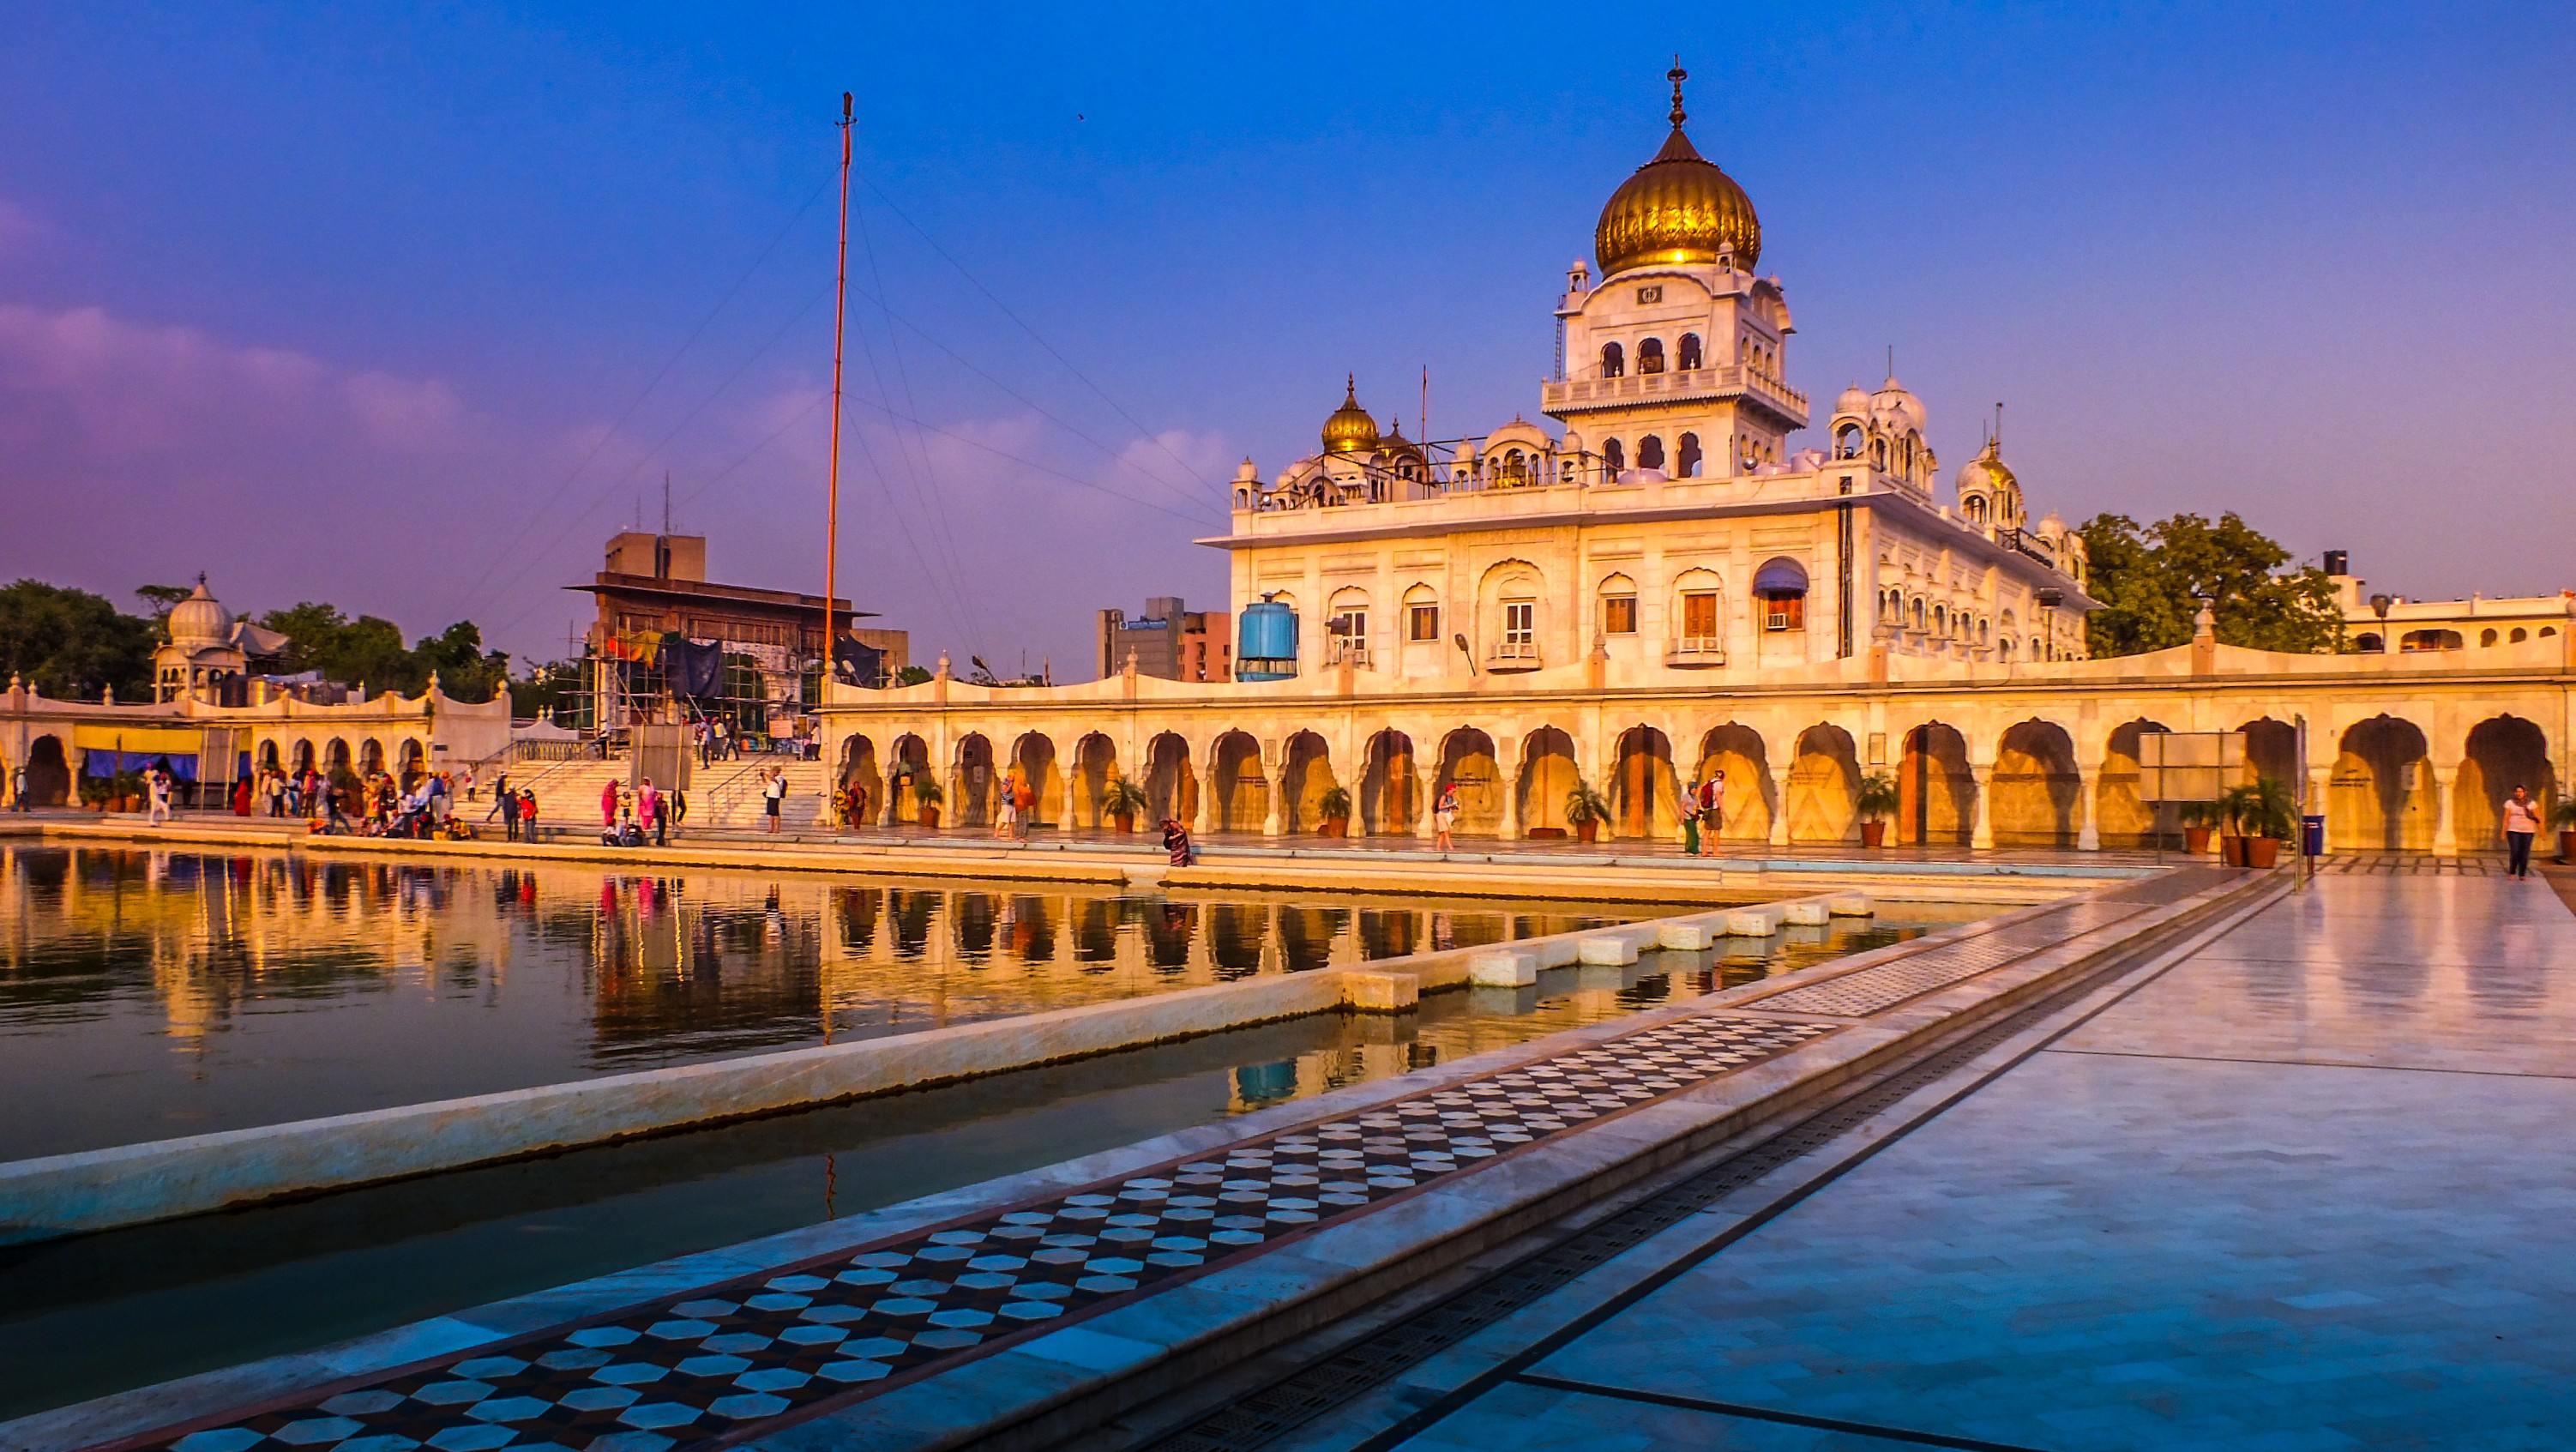
building, palace, monument, travel, evening, journey, plaza, landmark, sightseeing, tourism, place of worship, gold, temple, new, town square, india, delhi, sikh, sahib, gurudwara, bangla, historic site